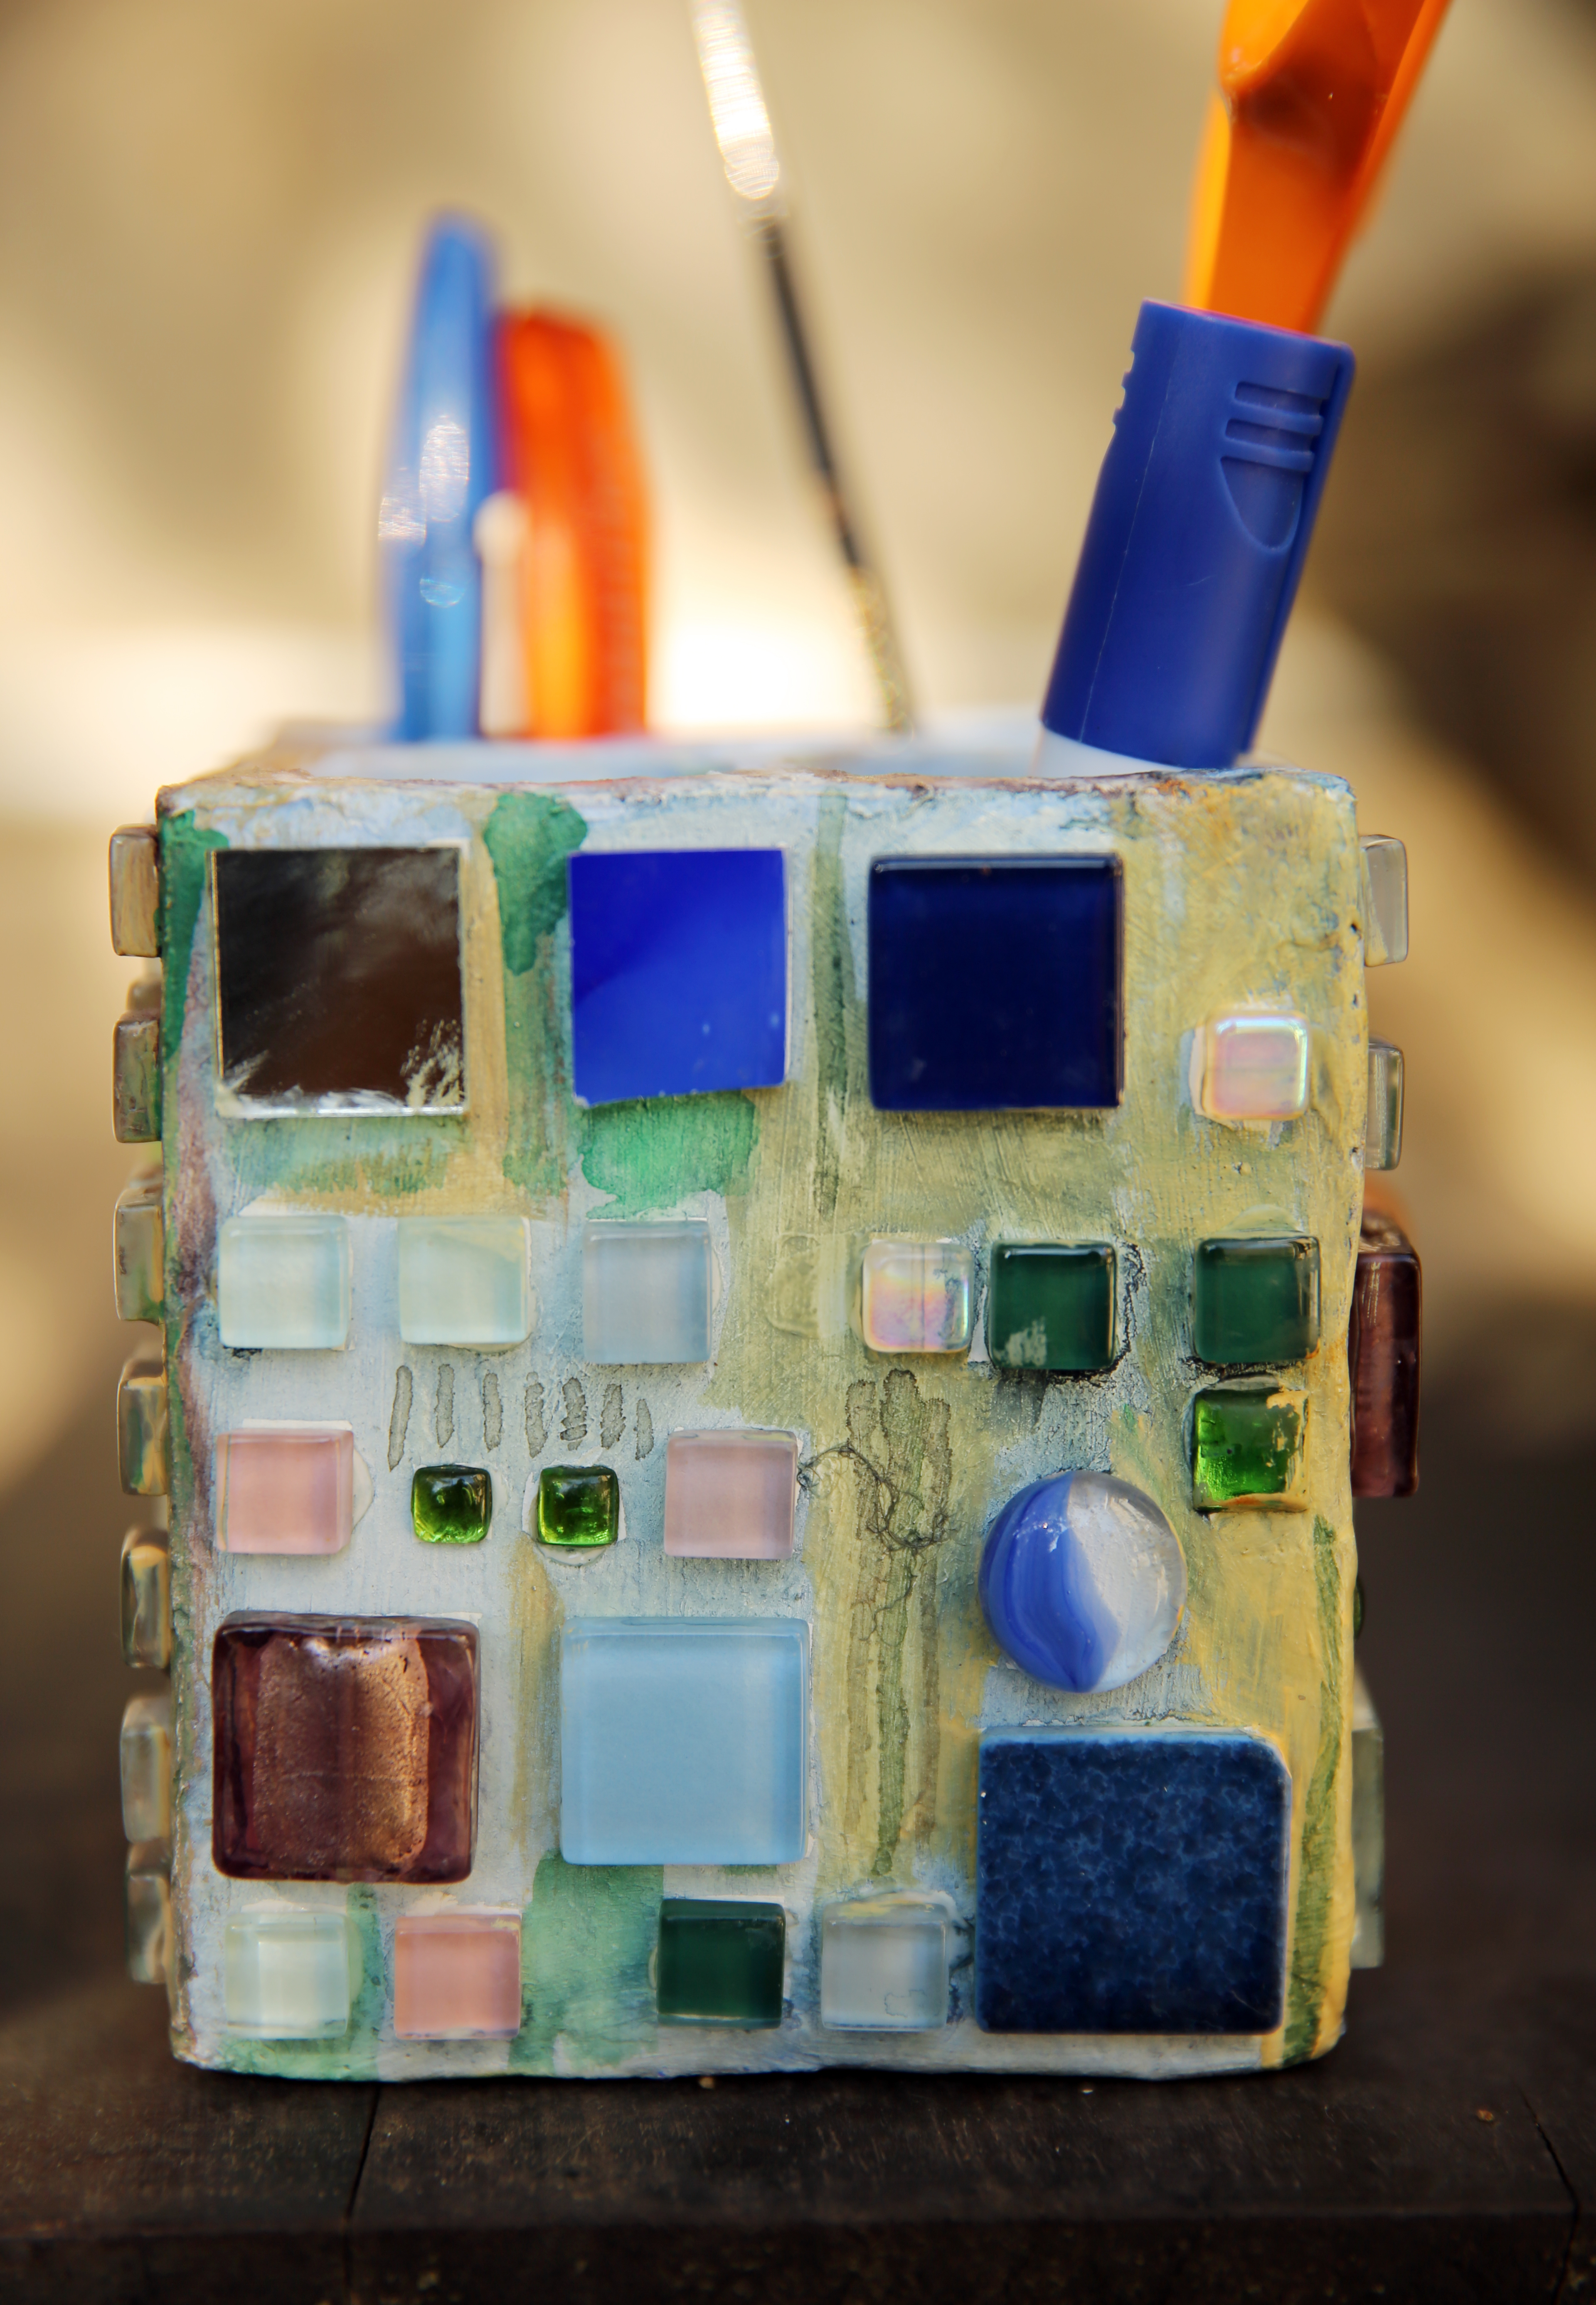
france, europe, color, blue, toy, art, pens, handmade, travauxmanuels, ateliercratif, potcrayons, pensholder, cabochons, piecesofglass, bricolage, basteln, matriauxdercupration, materialrecovery, carrsdeverre, crayons, pinsels, brushes